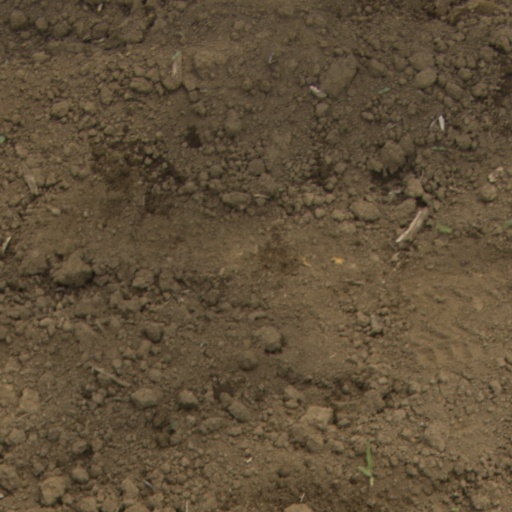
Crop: Jerusalem artichoke